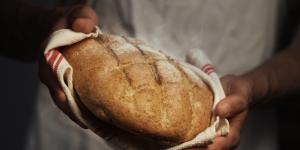
por que el pan se baja en el horno